Seyahatnâme

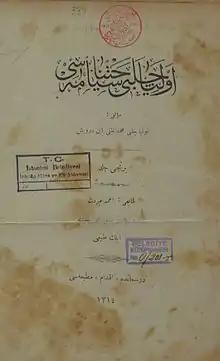
Cover of "Seyahatname" by Evliya Çelebi, 1895 edition

Seyahatname is the name of a literary form and tradition whose examples can be found throughout centuries in the Middle Ages around the Islamic world, starting with the Arab travellers of the Umayyad period. In a more specific sense, the name refers to the travel notes by the Ottoman Turkish traveller Evliya Çelebi (1611–1682).